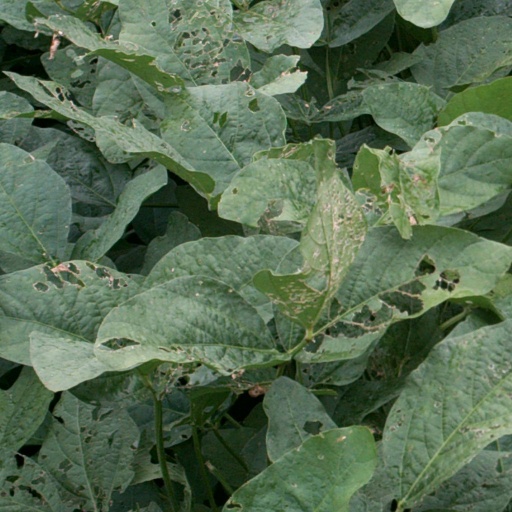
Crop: soybean